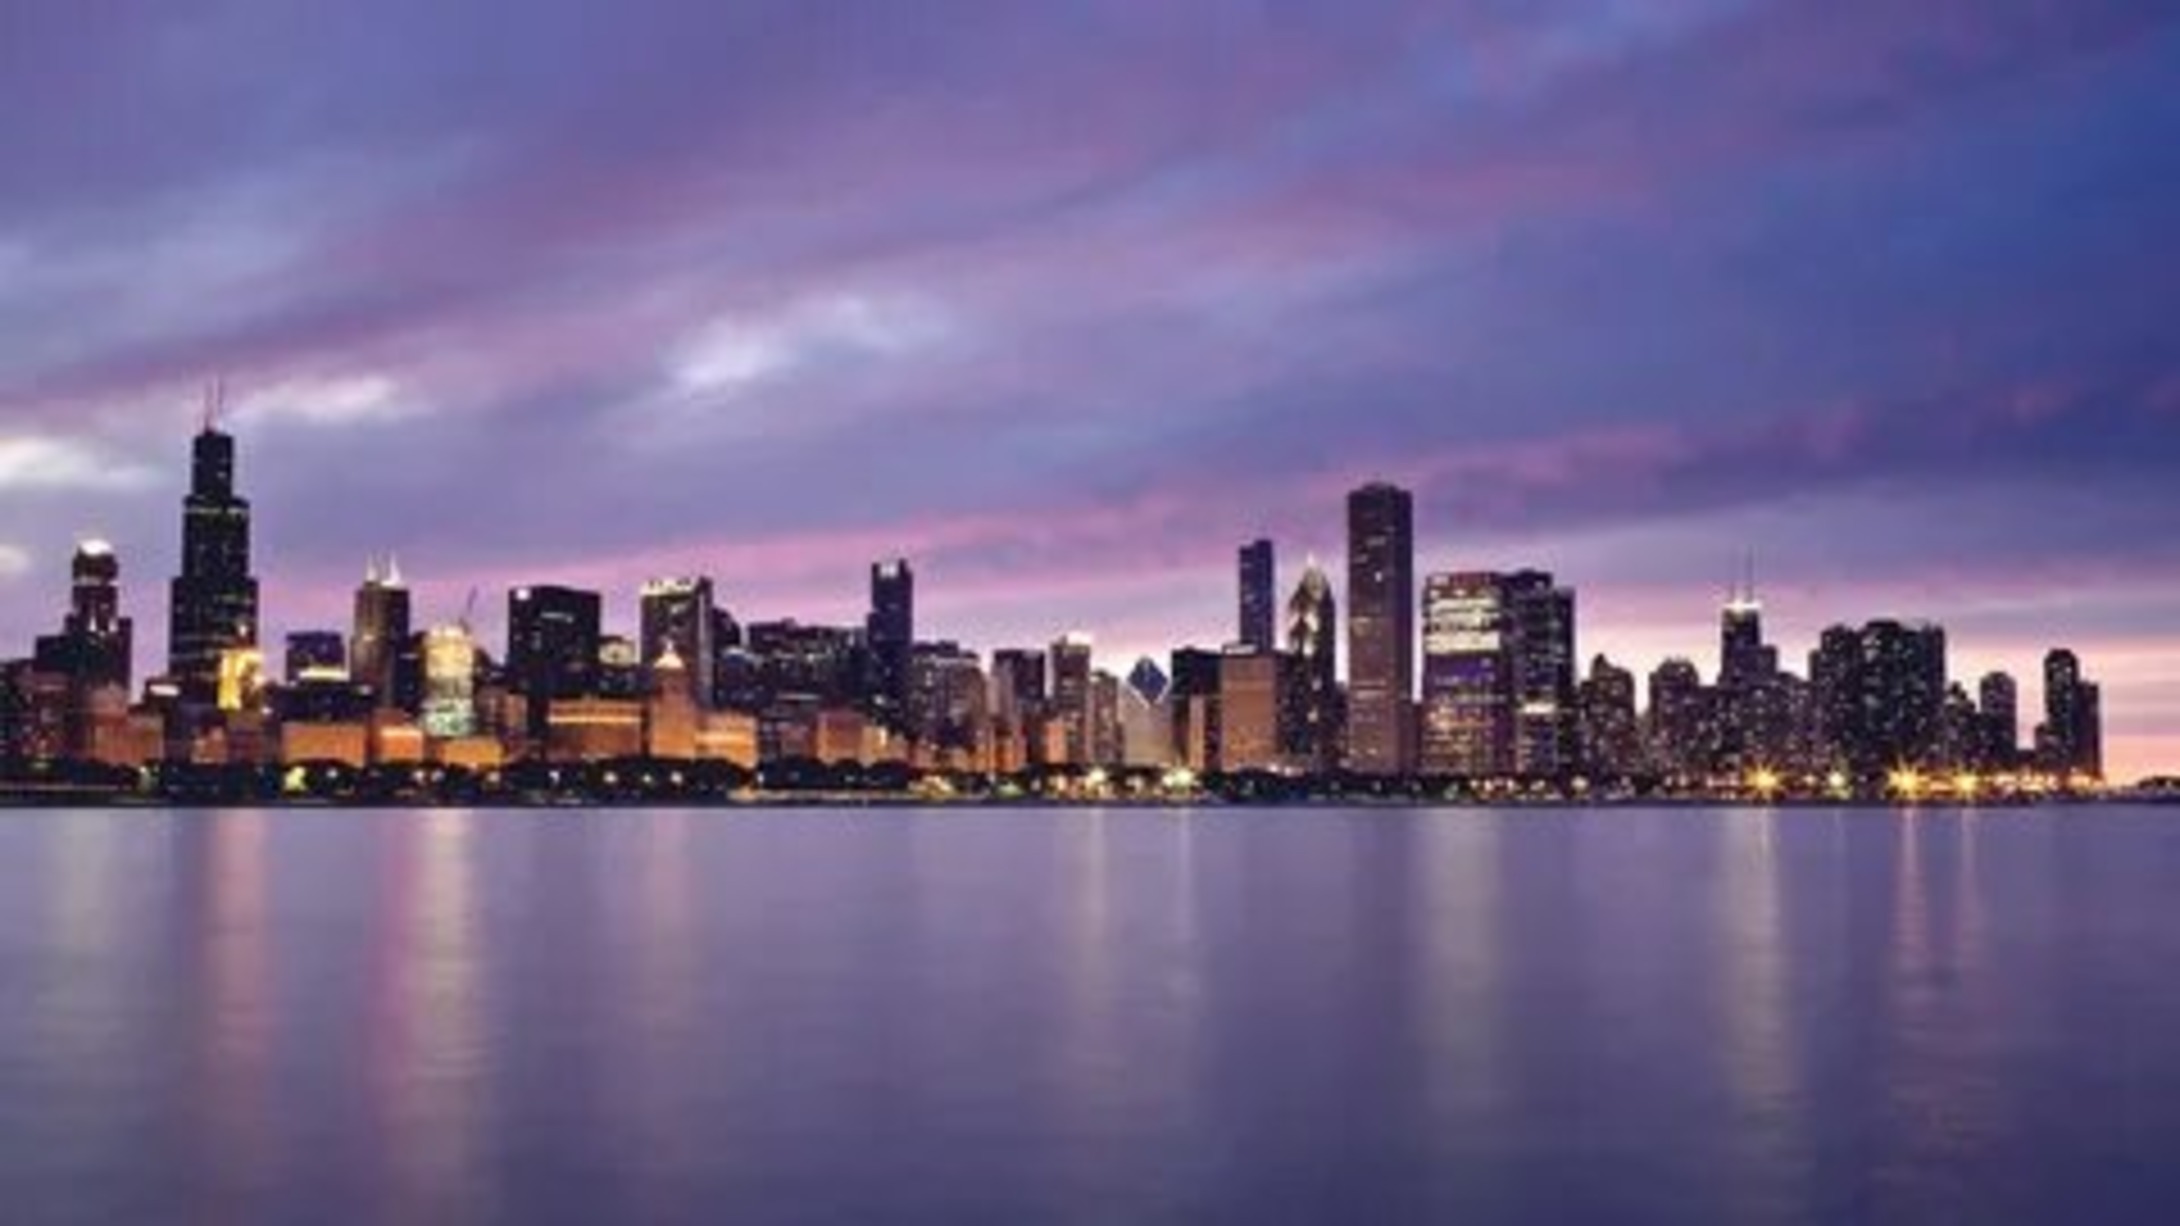
purple, sky, city, warmth, colors, skyscraper, bright, water, cloud, building, atmosphere, lake, dusk, natural landscape, tower block, afterglow, cityscape, horizon, condominium, landscape, tower, evening, reflection, dawn, downtown, cumulus, sunrise, mixed use, night, sunset, reservoir, skyline, panorama, ocean, apartment, magenta, darkness, sea